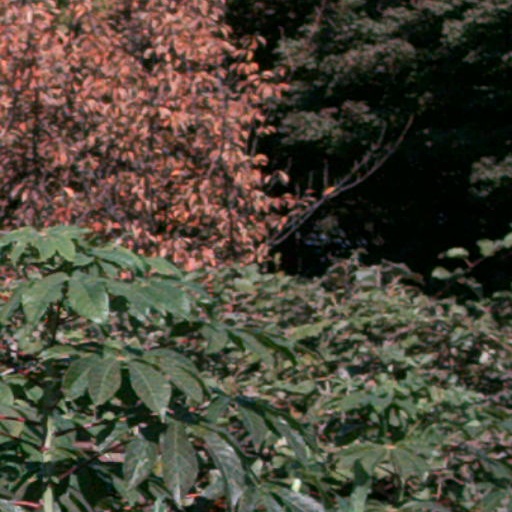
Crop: cassava